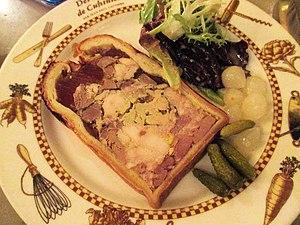
Pâté en croute
Le pâté en croûte est une charcuterie pâtissière composée d'un pâté cuit dans une pâte feuilletée ou dans une pâte brisée. En entrée froide, il comporte de la gelée à son sommet et se cuisine dans une terrine. En matière de législation, pour le vendre en boutique, un pâté doit contenir au moins la moitié de la viande qui donne l'appellation au pâté.
La rue Mercière est une rue touristique pittoresque du quartier des Cordeliers, du 2ᵉ arrondissement de Lyon.
La cuisine lyonnaise est une cuisine traditionnelle régionale de la cuisine française. La cuisine lyonnaise, située au carrefour de traditions culinaires régionales, tire depuis des générations le meilleur parti des ressources agricoles des alentours : élevages de la Bresse et du Charolais, gibier de la Dombes, poissons des lacs savoyards, légumes et fruits primeurs de la Drôme, de l'Ardèche et du Forez, vins de Bourgogne, du Beaujolais et de la vallée du Rhône.